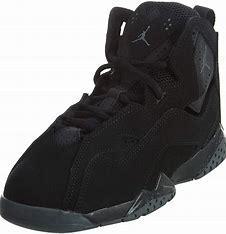
Brand: Jordan
Model: True Flight